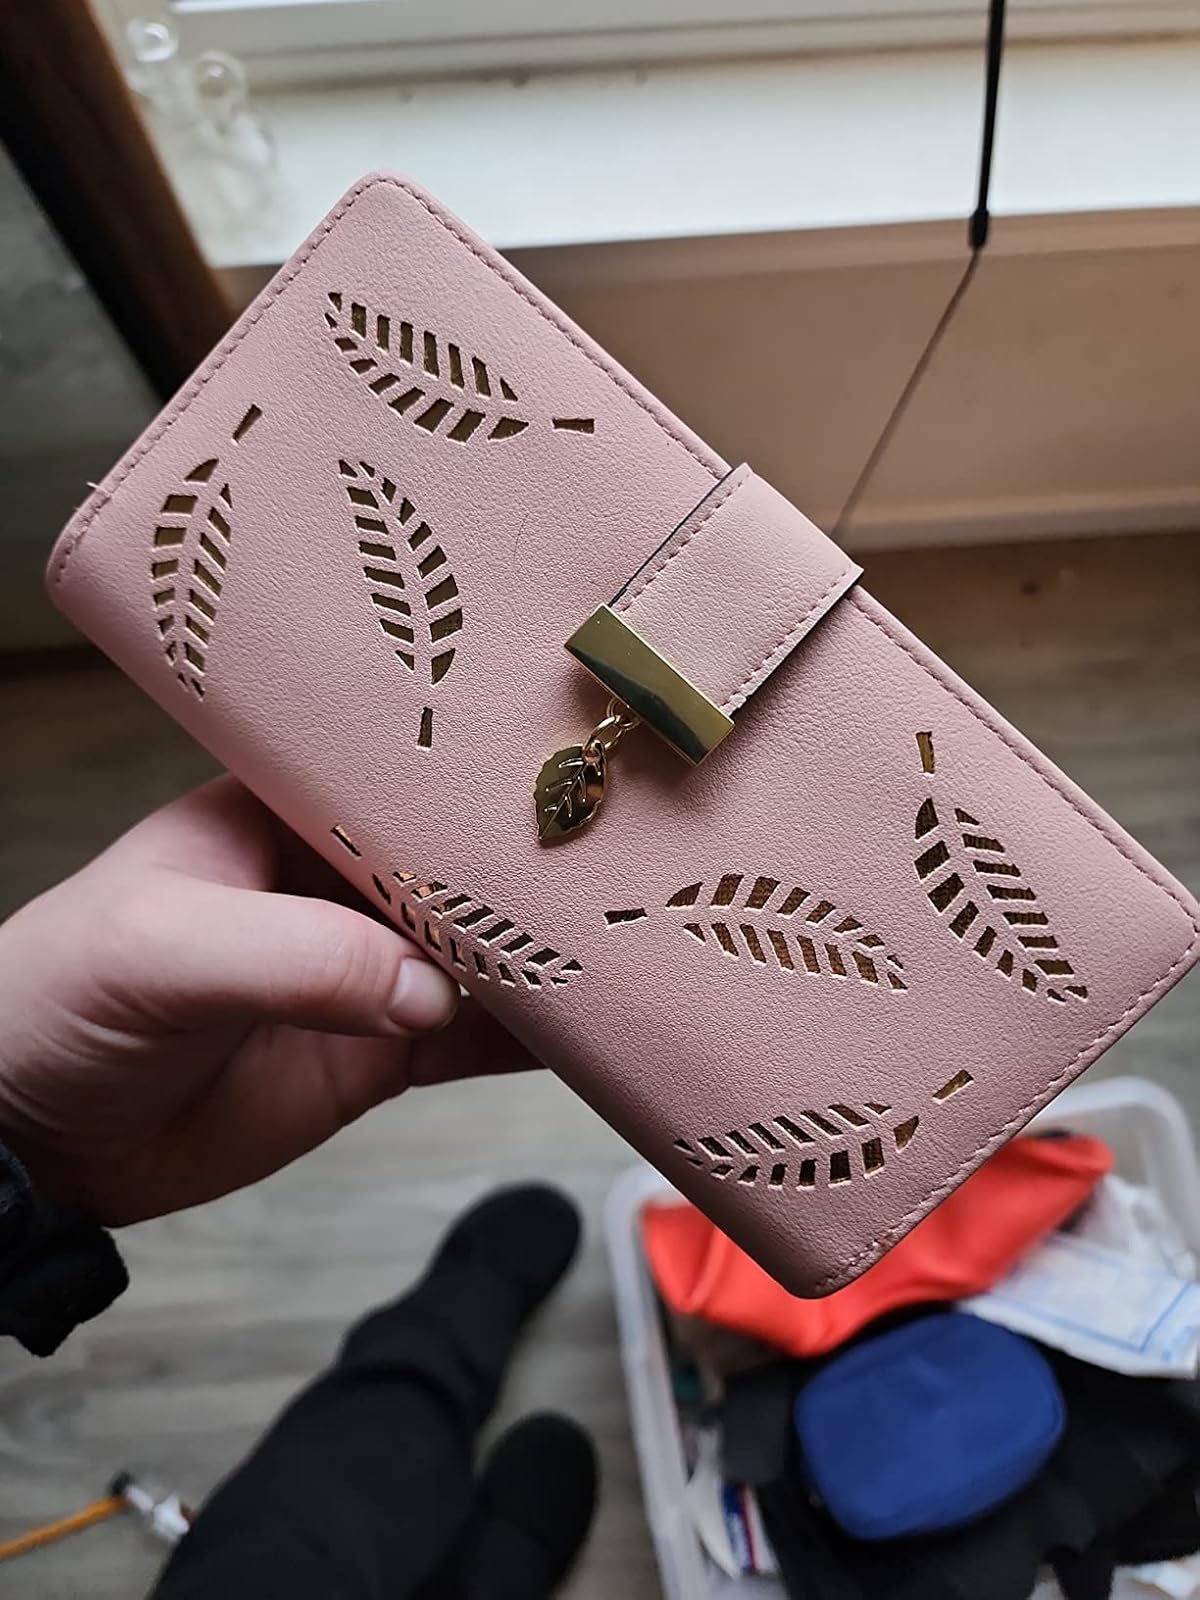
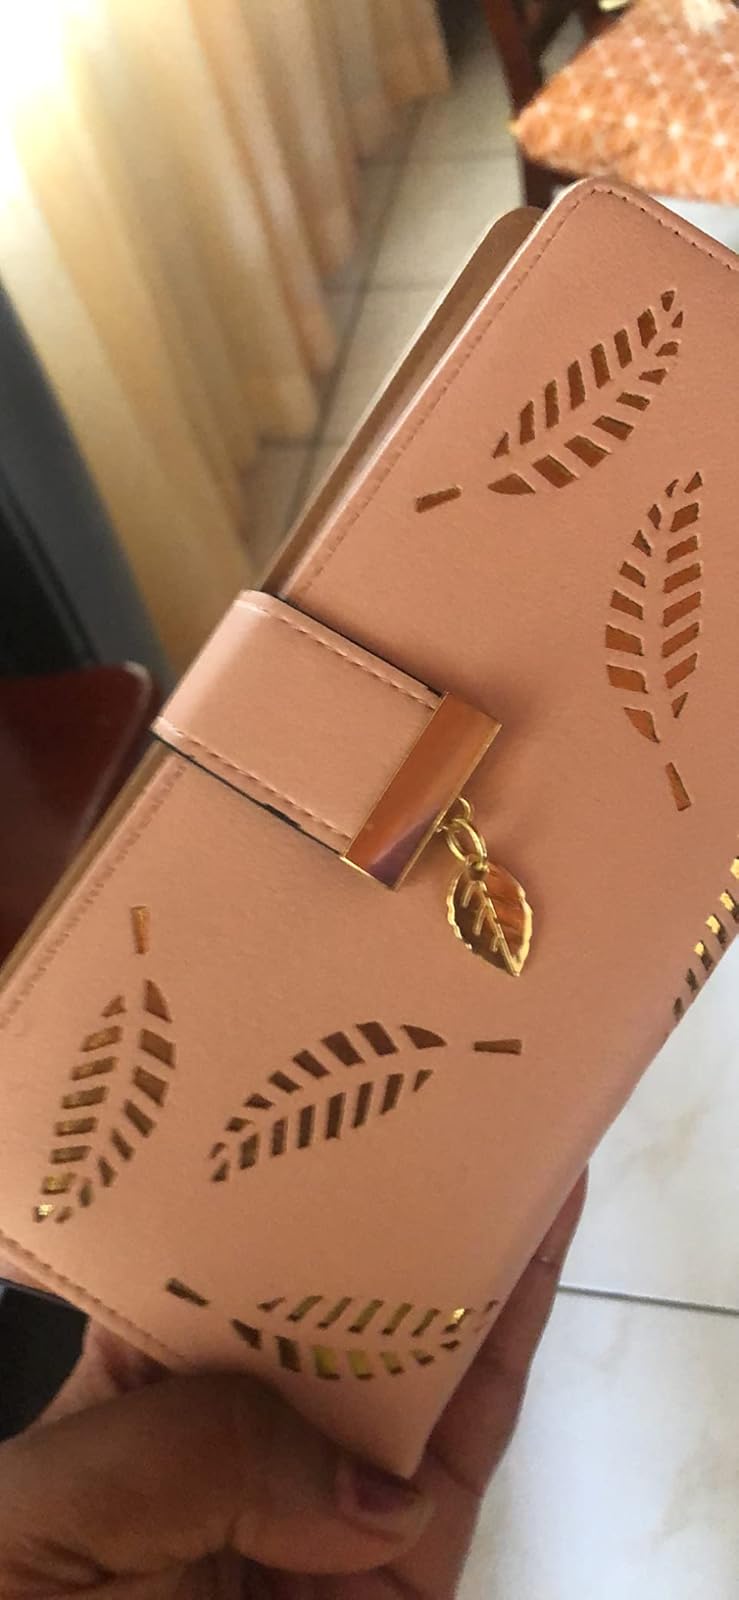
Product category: accessories_handbag
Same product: yes